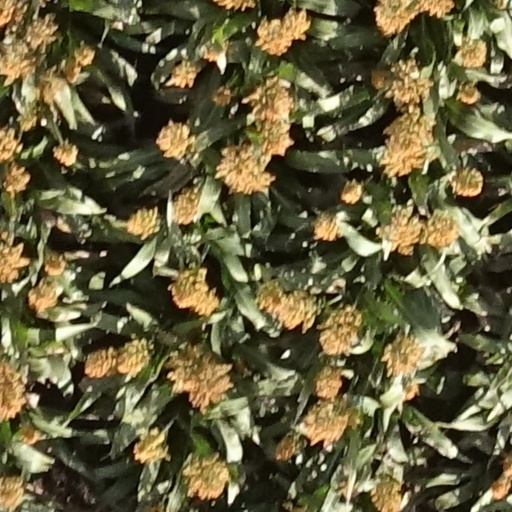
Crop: sorghum